Vellore district

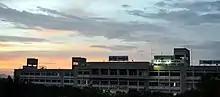
Vellore District Collectorate

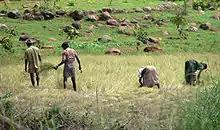
Farmers harvesting paddy near Vellore

Vellore is one of the 38 districts of Tamil Nadu and is administered by the Vellore District Collectorate. The present collector of Vellore district V.R.Subbulaxmi IAS.